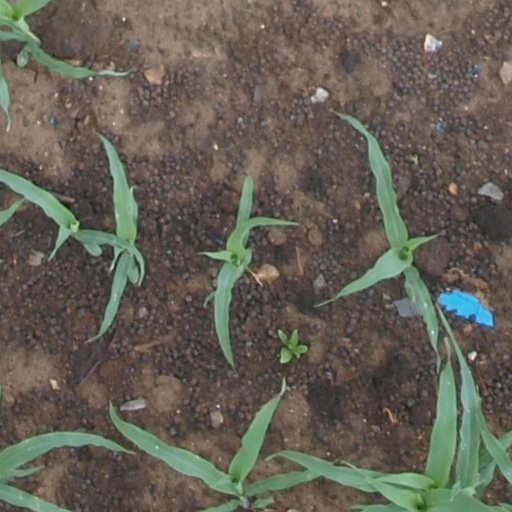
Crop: maize; corn